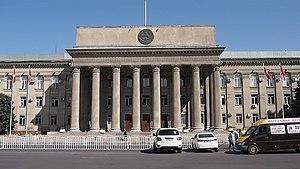
Les élections législatives kirghizes de 2020 ont eu lieu le 4 octobre 2020 afin de renouveler les 120 sièges du Conseil suprême du Kirghizistan.
Le Conseil suprême est l'organe législatif du Kirghizistan.